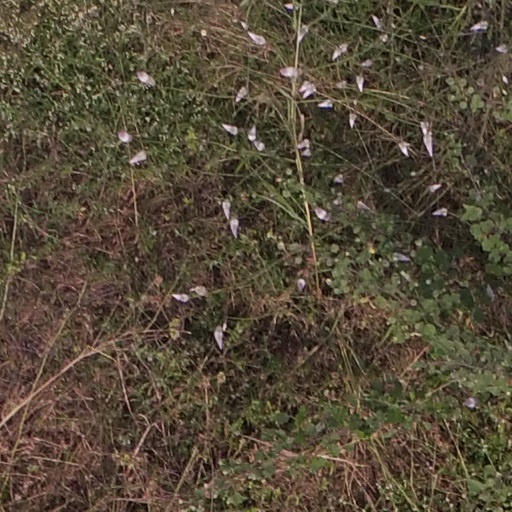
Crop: maize; corn